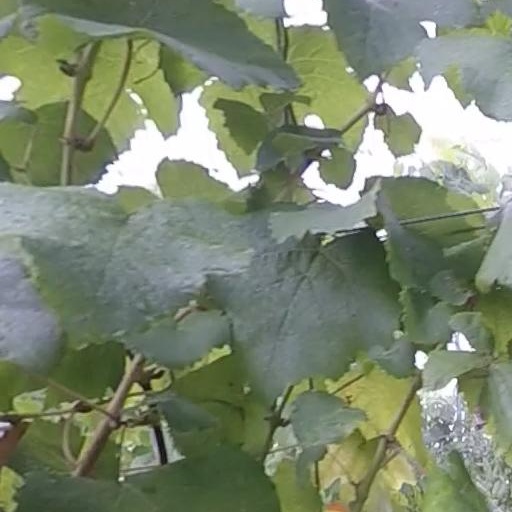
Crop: grape